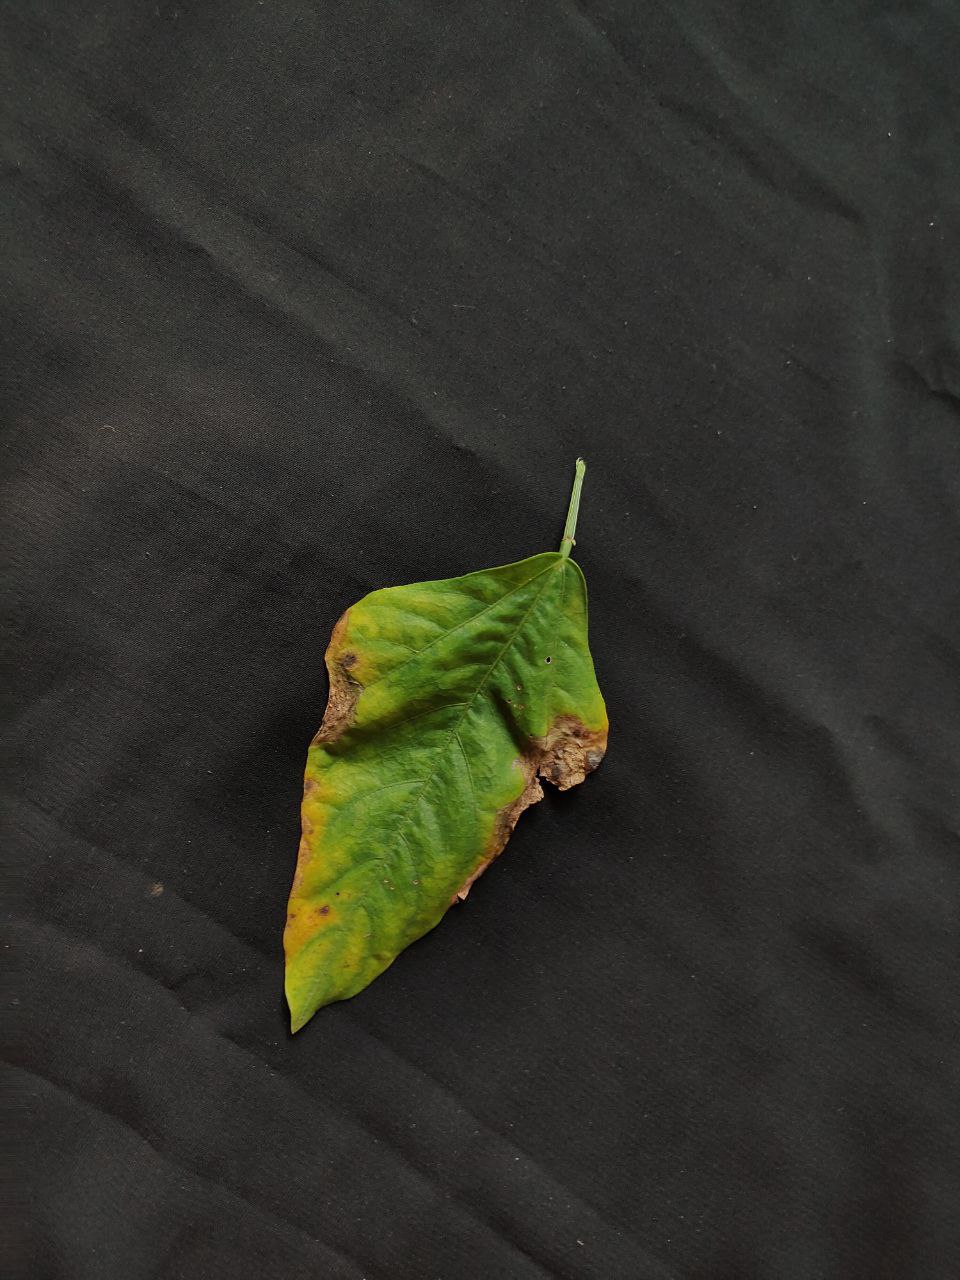
Crop: cowpea
Leaf condition: Bacterial wilt